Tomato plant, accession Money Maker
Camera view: horizontal (90 deg, fisheye); turntable rotation: 60 degrees
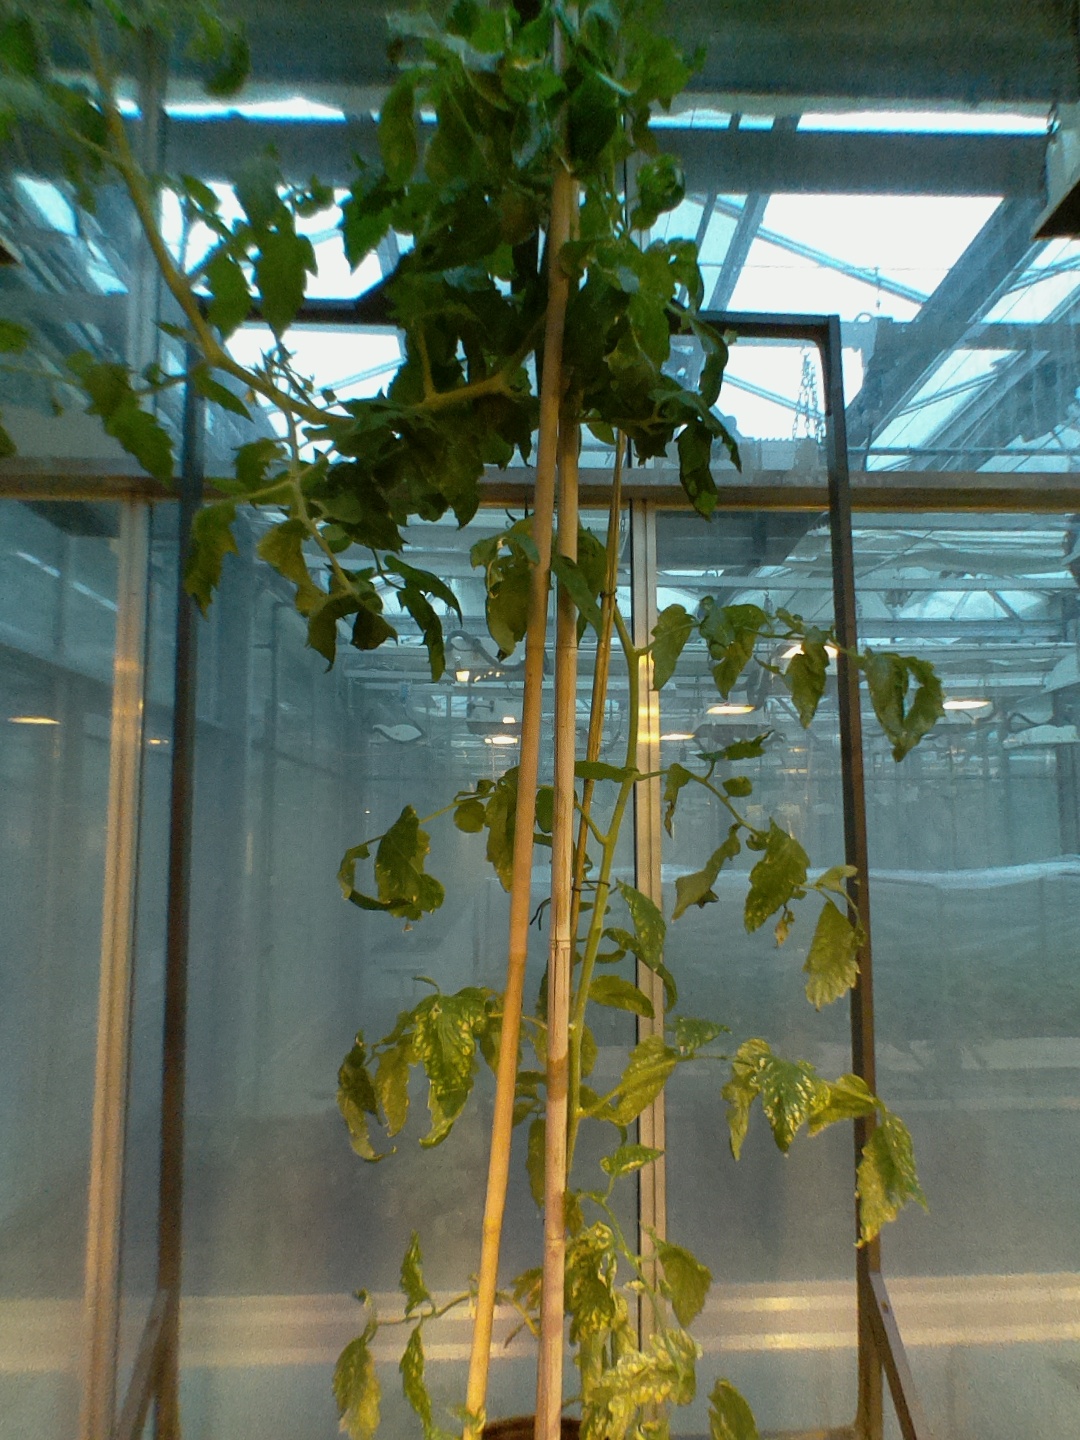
BBCH growth stage 74: 40%-50% of final fruit size